Mauno Koivisto

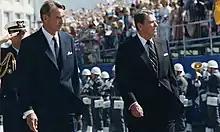
Koivisto and Ronald Reagan, Helsinki, in 1988

The voter turnout in the presidential elections was nearly 90%. Koivisto's wife and daughter were among the members of the electoral college. Koivisto won 167 of the 301 votes of the electoral college in the first round; his closest competitor, NCP candidate Harri Holkeri, received 58. As a result, Koivisto became Finland's first socialist president. His victory completed a long process of integrating the Social Democrats into Finland's political life, dating back to the Civil War.